John Leech (caricaturist)

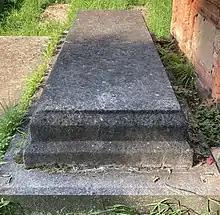
Grave of John Leech in Kensal Green Cemetery

Leech died at his home in London on 29 October 1864 and was buried in Kensal Green Cemetery.